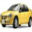
Label: automobile